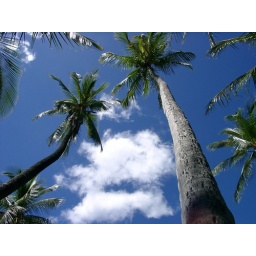
Palm Trees in Hawaii - blue sky